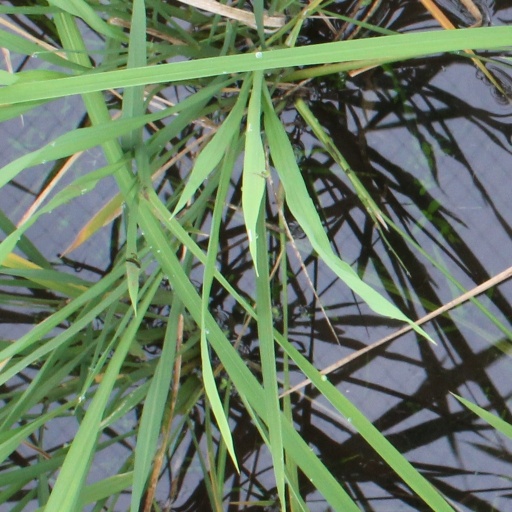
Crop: rice